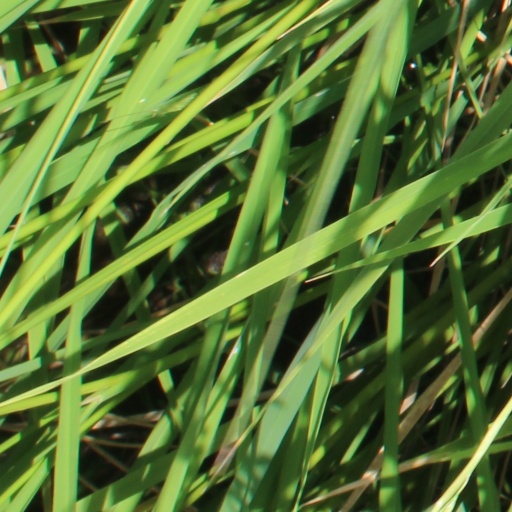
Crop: rice